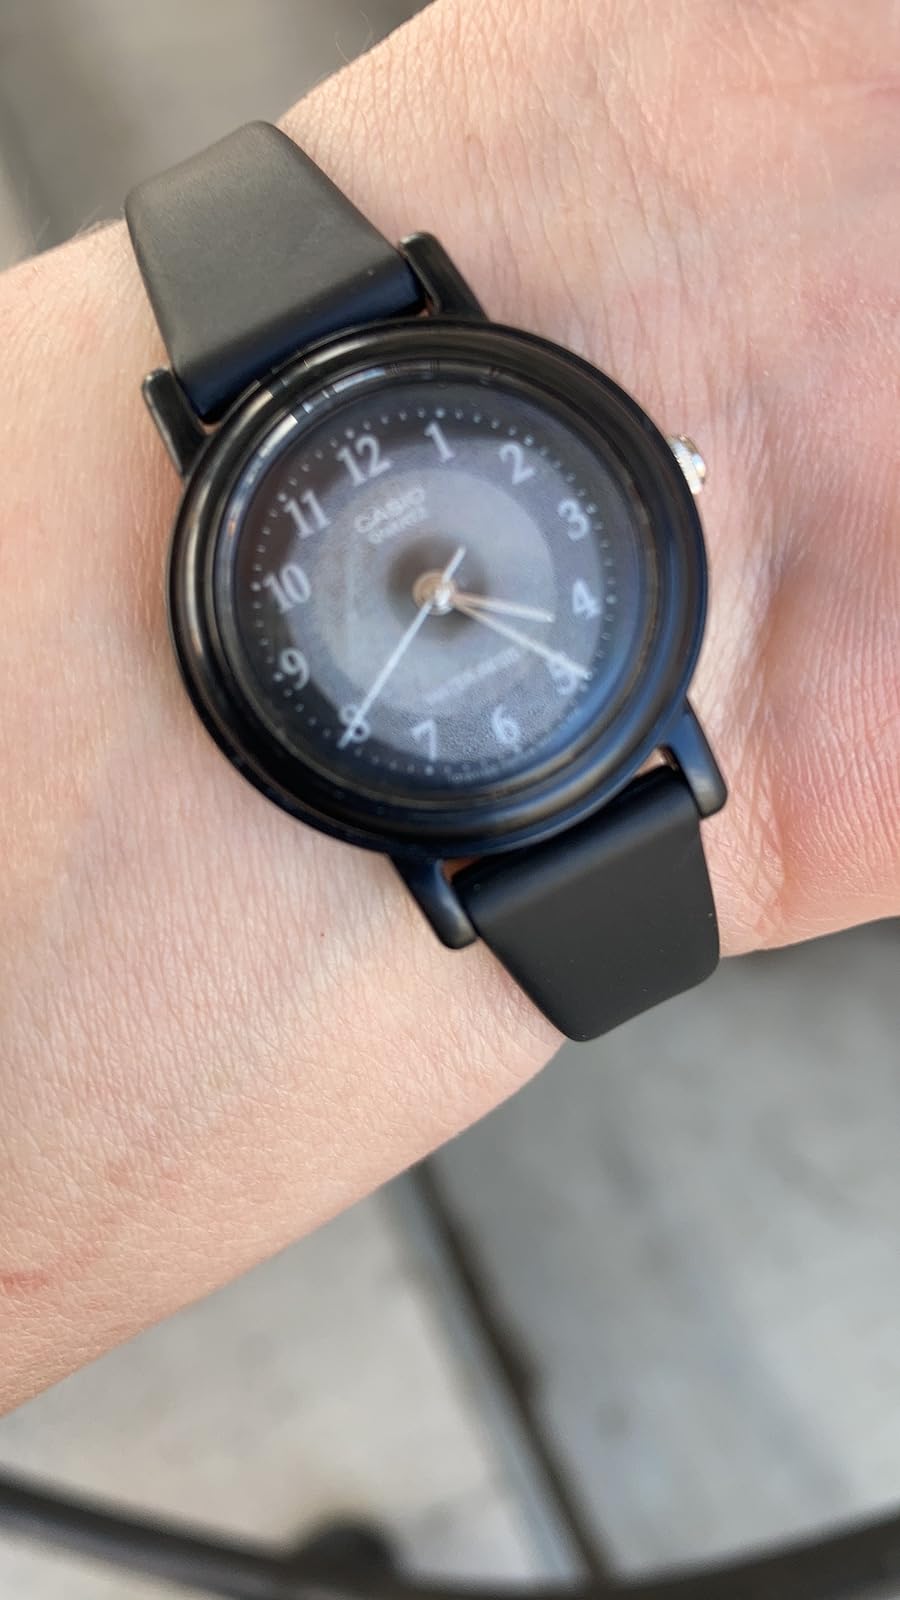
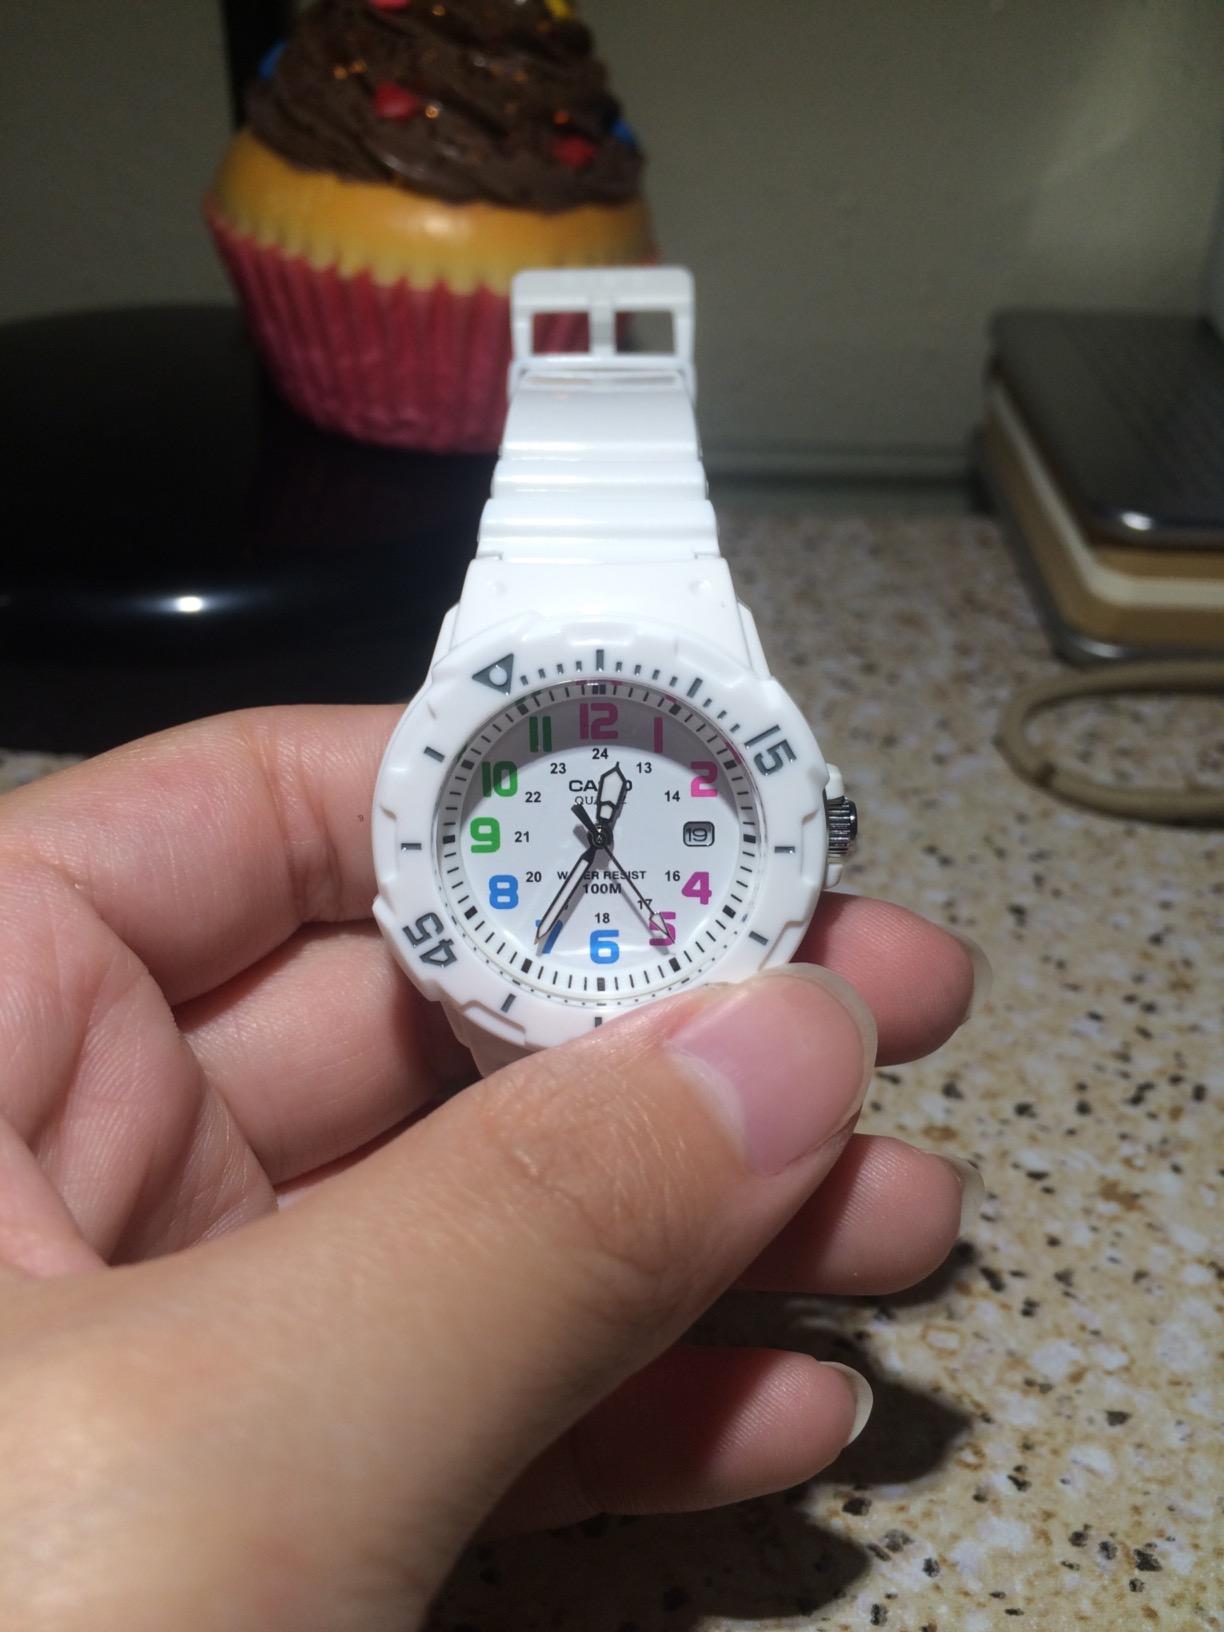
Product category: accessories_watch
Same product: no